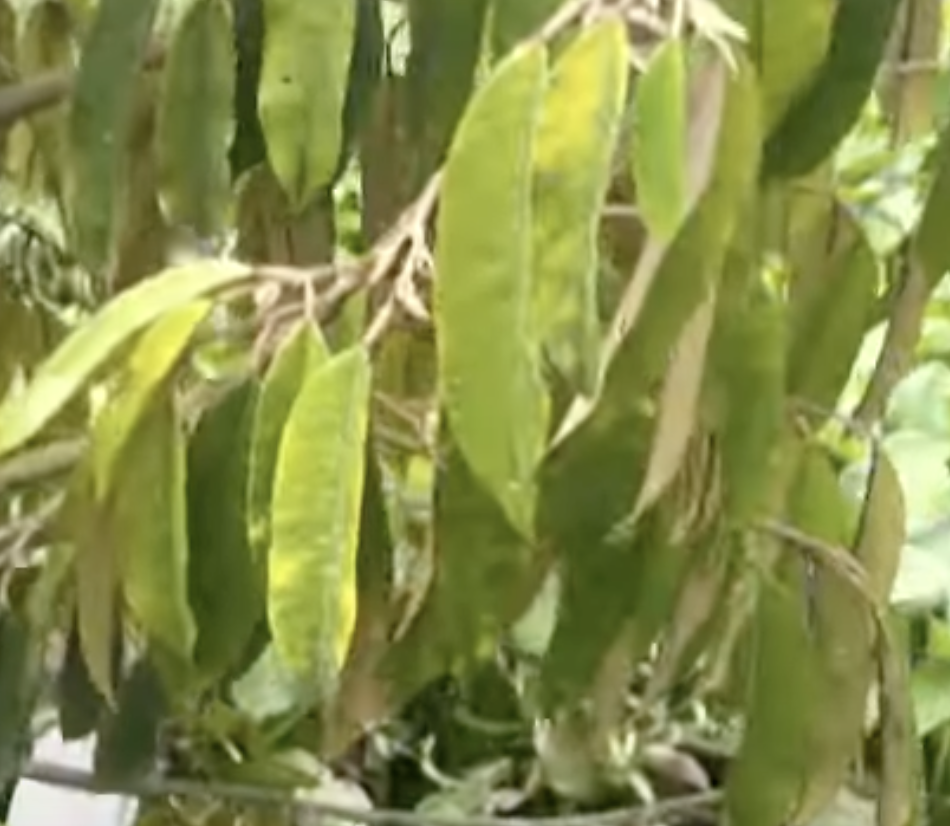
Label: yellow_leaf